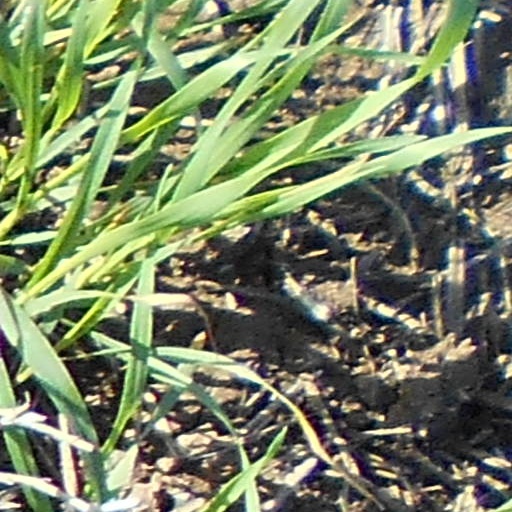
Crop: wheat